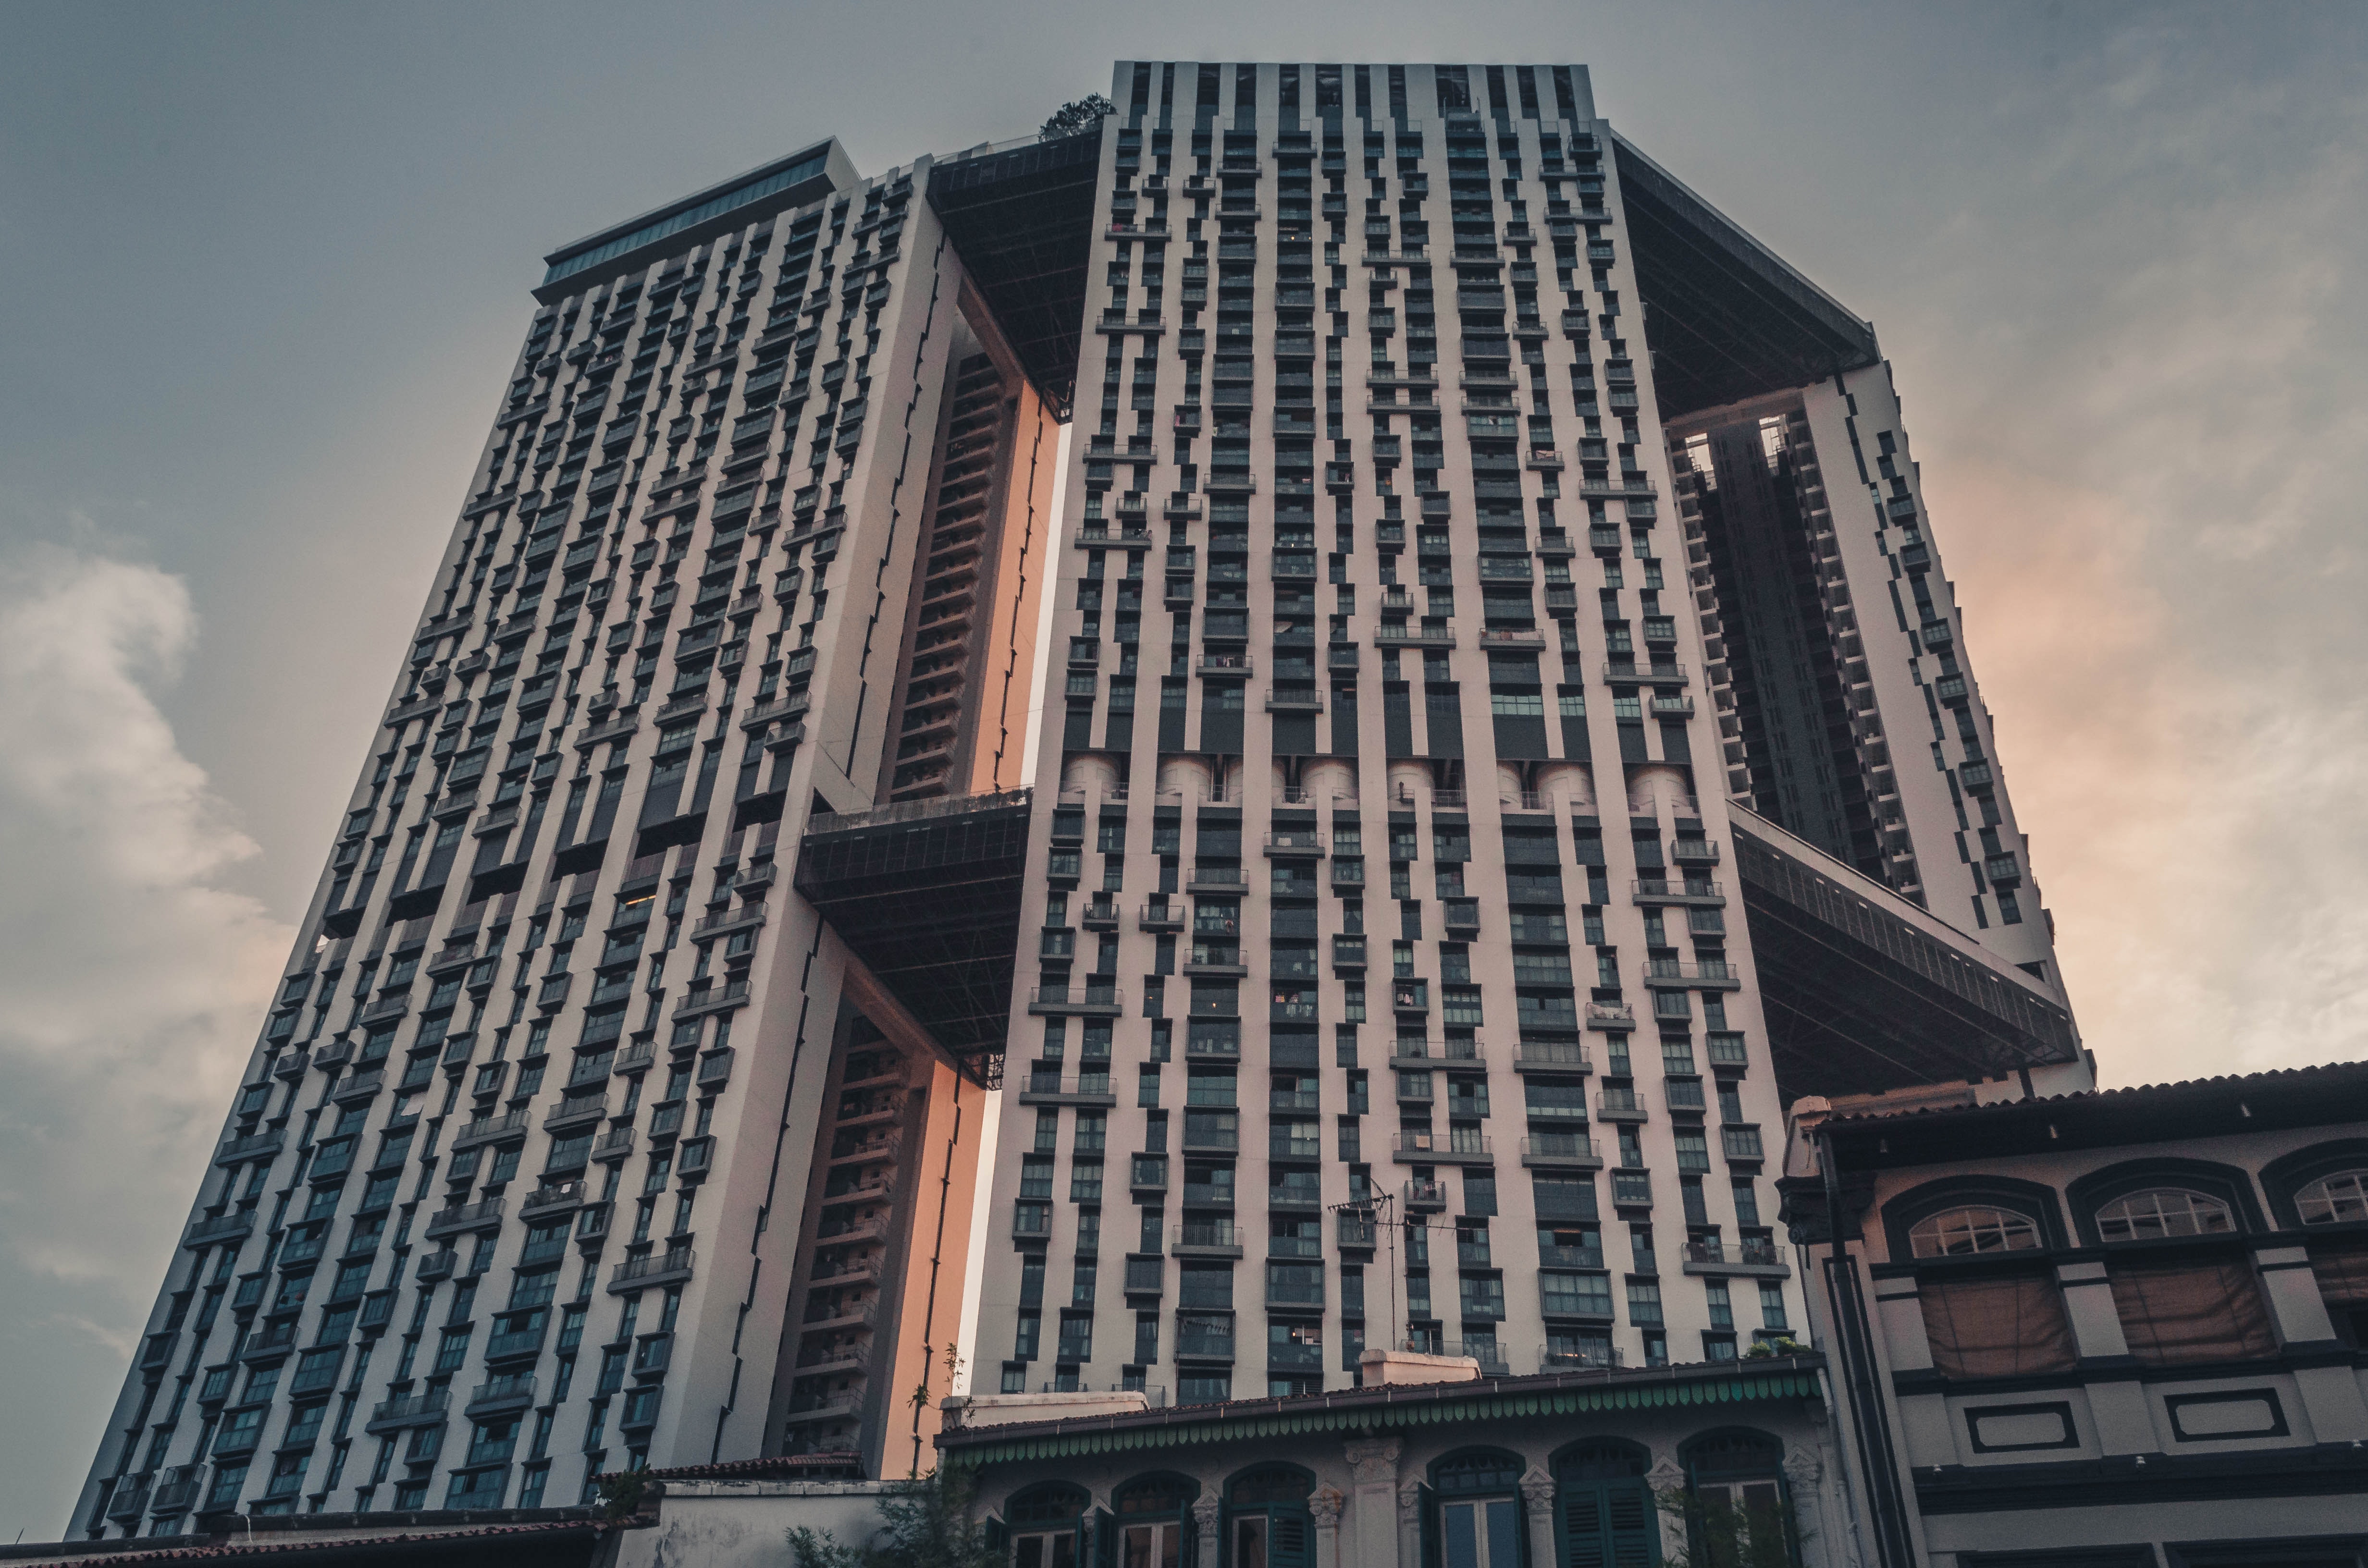
metropolitan area, skyscraper, tower block, urban area, architecture, metropolis, landmark, building, condominium, city, daytime, sky, human settlement, commercial building, tower, mixed use, downtown, facade, corporate headquarters, neighbourhood, tree, real estate, residential area, apartment, headquarters, symmetry, brutalist architecture, cityscape